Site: brandenburg
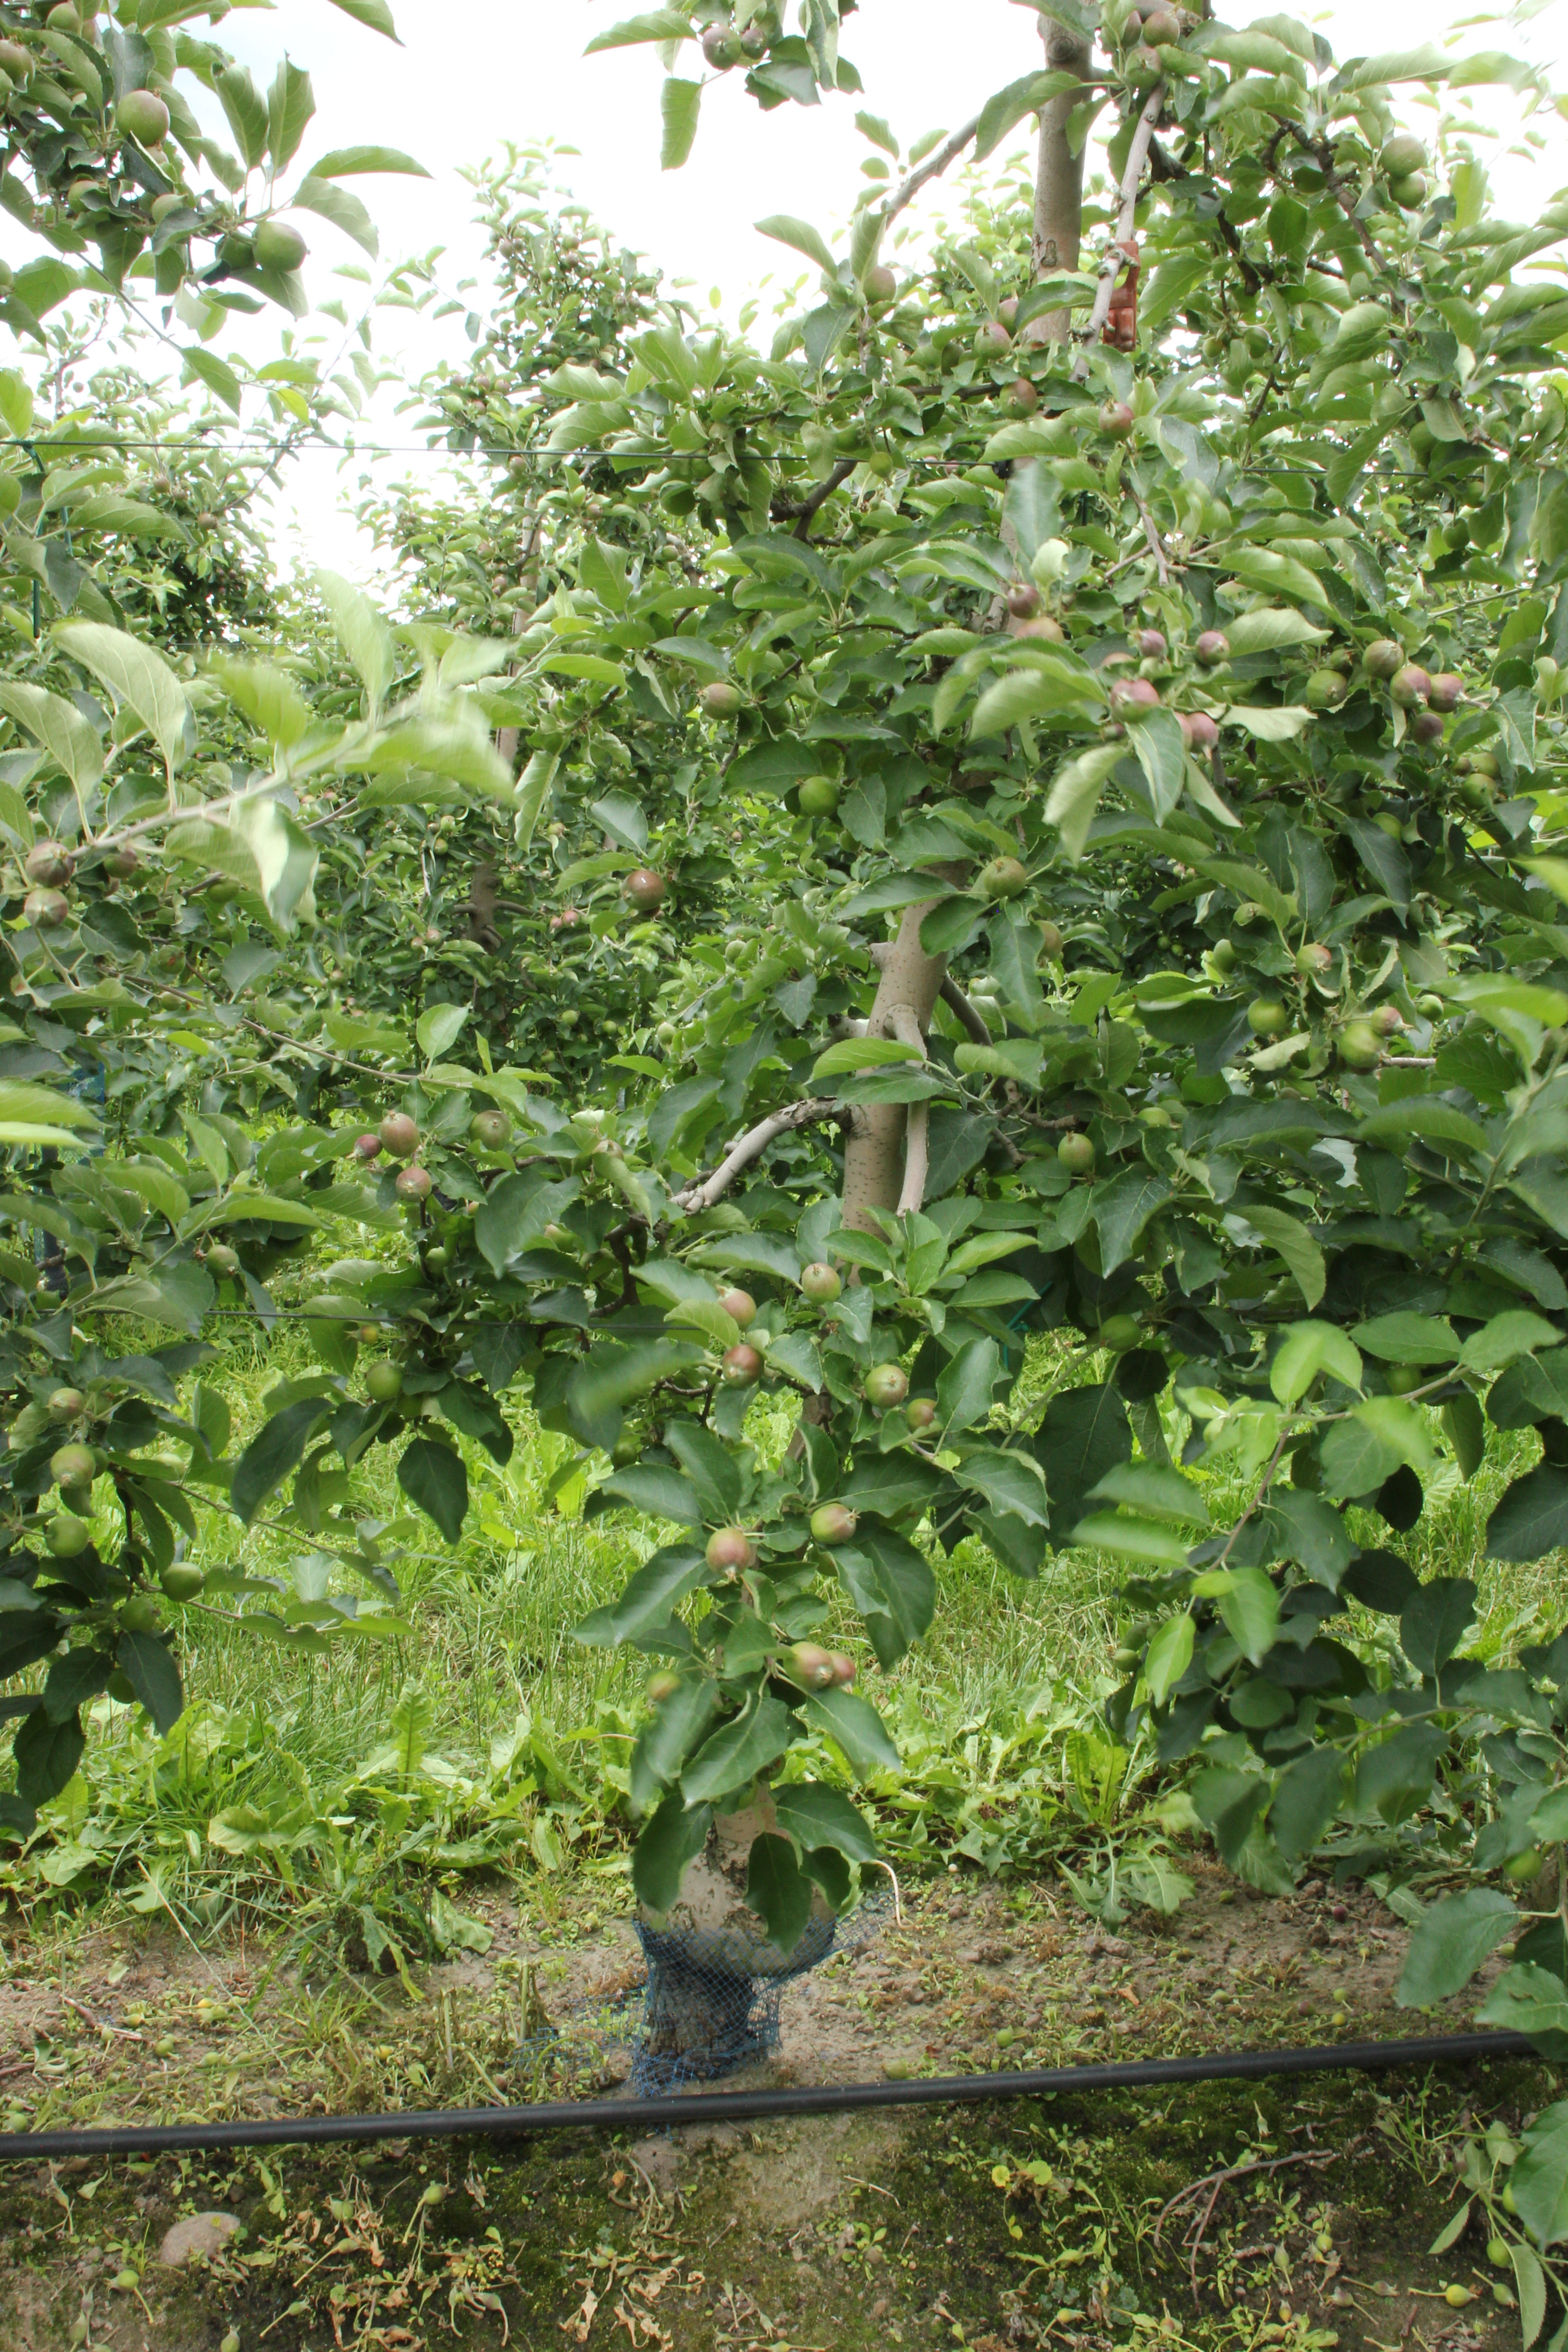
Growth stage (BBCH 73): Development of fruit